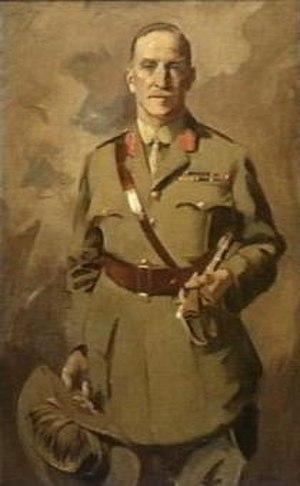
Harry Chauvel, né le 16 avril 1865 à Tabulam et mort le 4 mars 1945 à Melbourne, est un militaire australien.